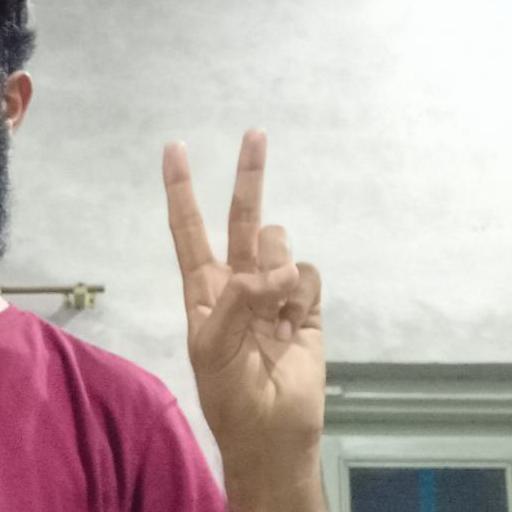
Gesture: peace